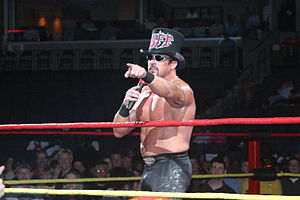
Buff Bagwell
Buff Bagwell
Marcus Alexander Bagwell er en amerikansk fribryder der wrestlede som Buff Bagwell i WCW og WWF.